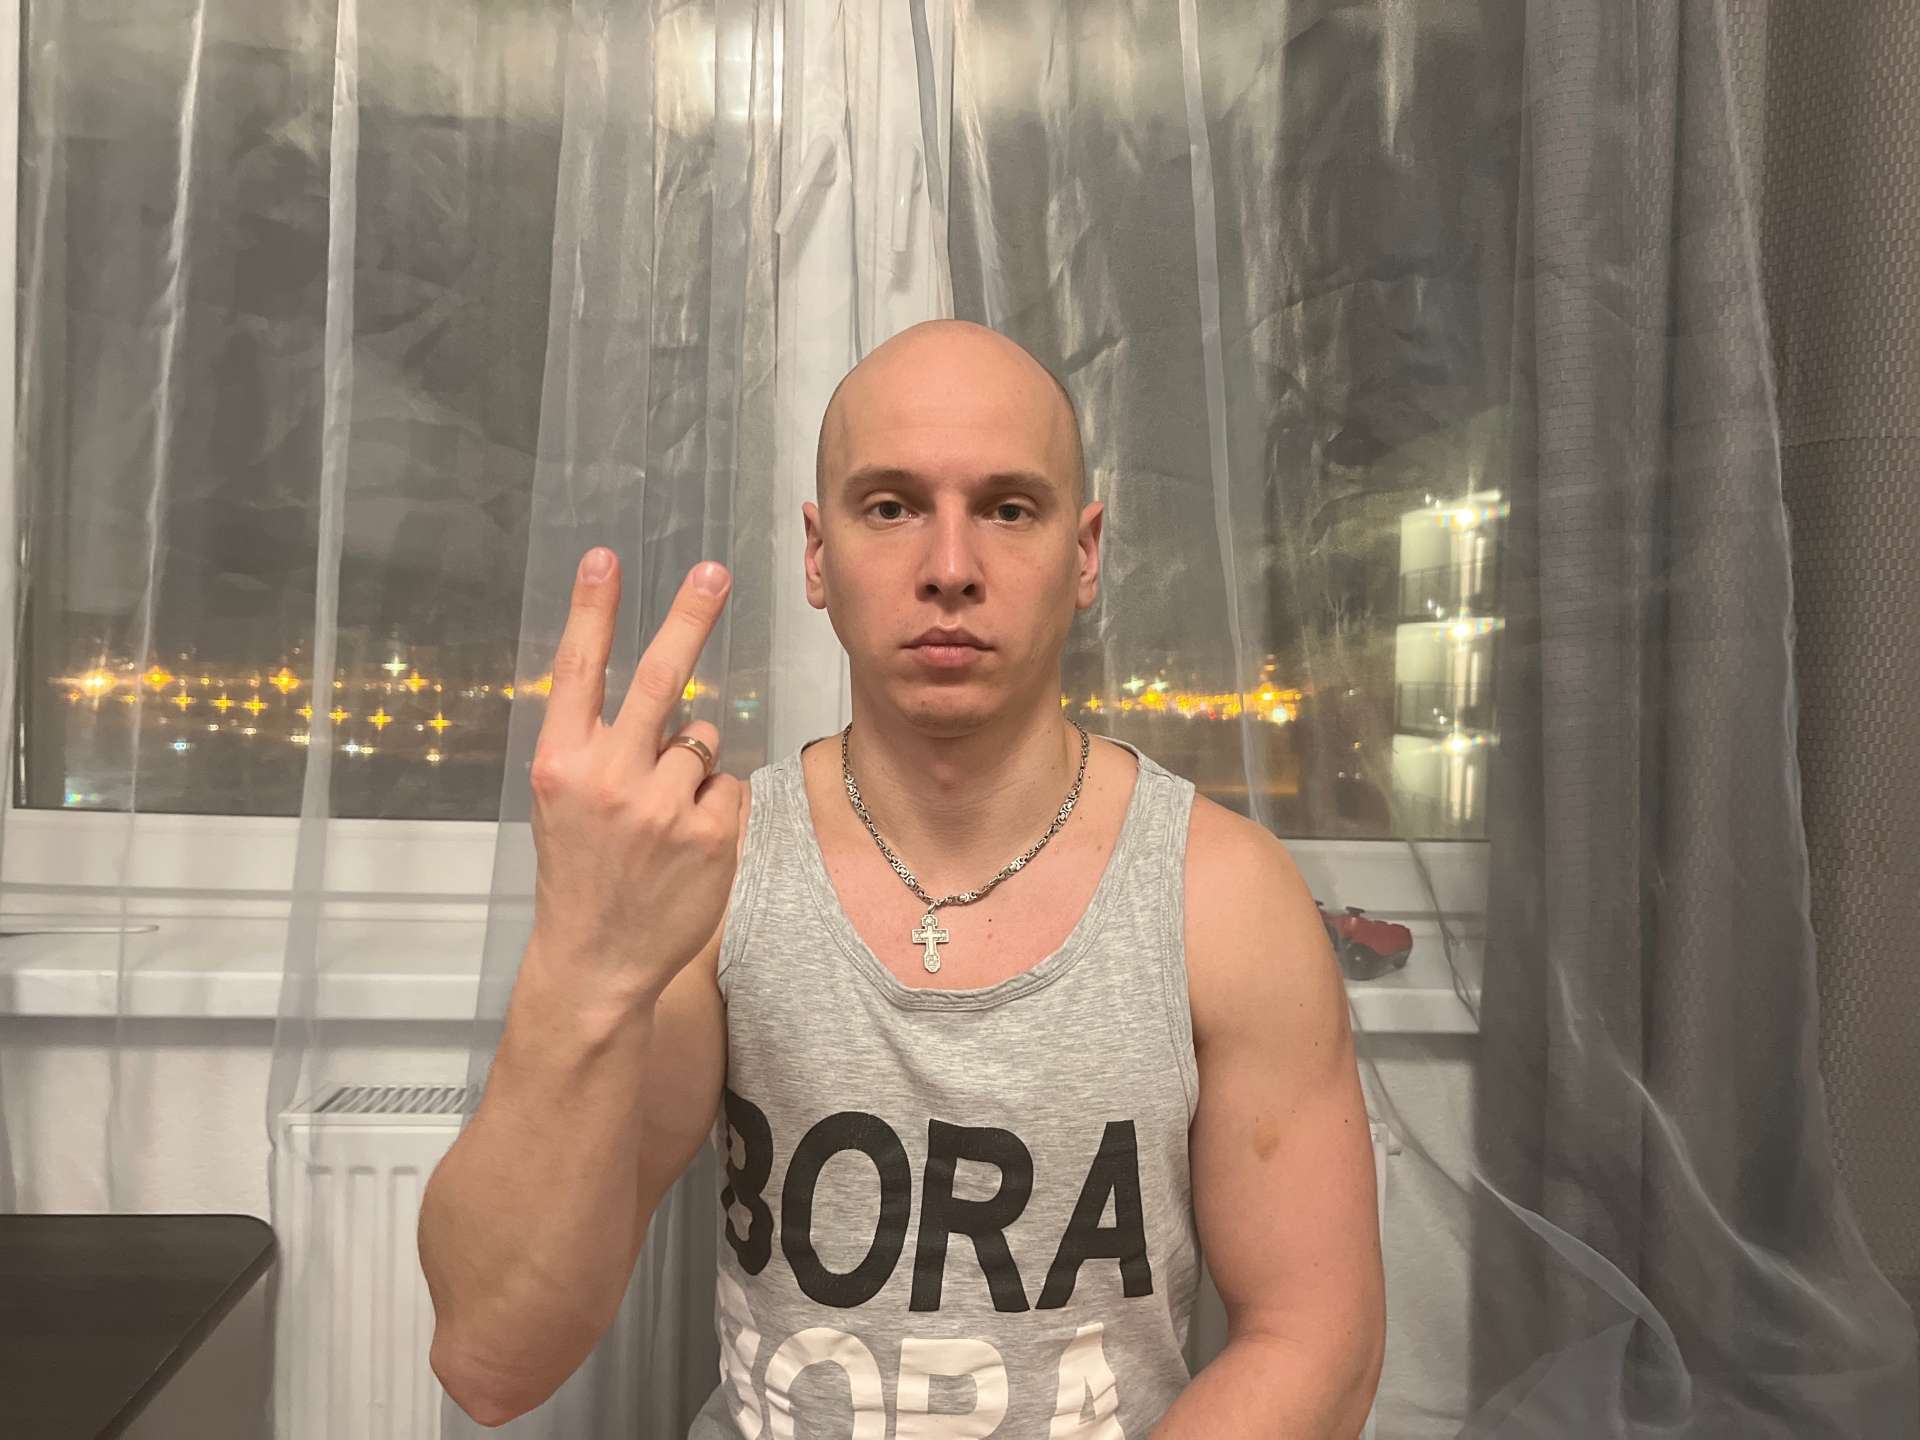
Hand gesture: peace_inverted